Kanazawa-ku, Yokohama

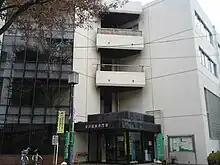
Kanazawa Ward Office

The area around present-day Kanazawa Ward has been inhabited for thousands of years. Archaeologists have found stone tools from the Japanese Paleolithic period and ceramic shards from the Jōmon period at numerous locations in the area. Under the Nara period Ritsuryō system, it became part of Kuraki District in Musashi Province. By the Kamakura period it was part of a "shōen" controlled by the Hōjō clan, who established a major seaport for the Kamakura shogunate at Mutsuura, and a noted library and educational center at Kanazawa Bunko.